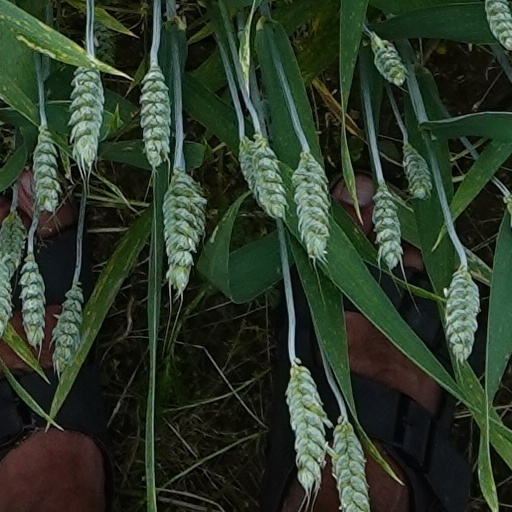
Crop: wheat